Qutb ud-Din Aibak

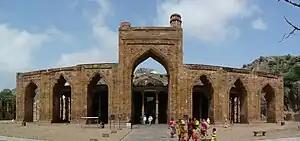
The Adhai Din Ka Jhonpra mosque in Ajmer was started in 1192 and completed in 1199 by Qutb al-Din Aibak.

After defeating Jatwan, he returned to Kuhram and made preparations to invade the Ganga-Yamuna Doab. In 1192, he took control of Meerut and Baran (modern Bulandshahr), from where he would later launch attacks against the Gahadavala kingdom. He also took control of Delhi in 1192, where he initially retained the local Tomara ruler as a vassal. In 1193, he deposed the Tomara ruler for treason and took direct control of Delhi.